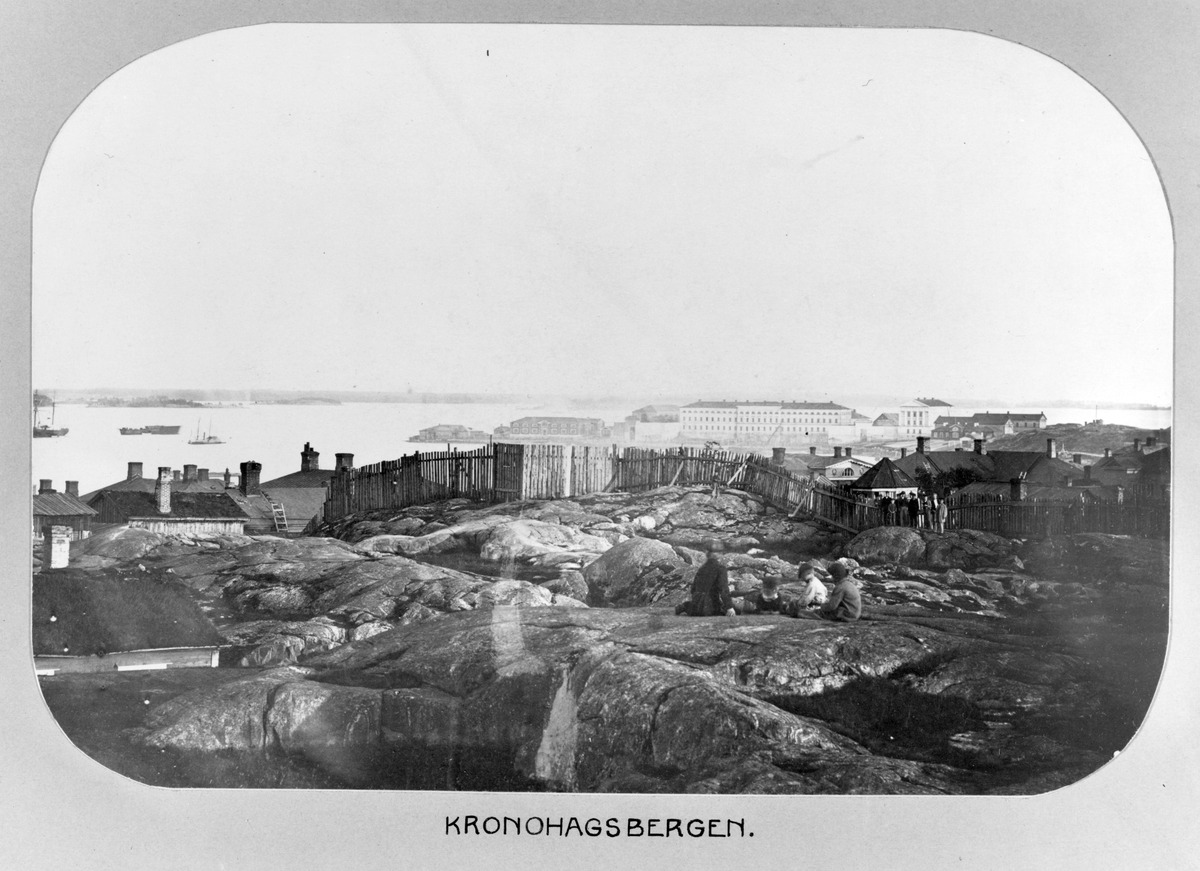
Merikasarmi (taustalla) Katajanokan pohjoisrannalla nähtynä Kruununhaasta
sisällön kuvaus: Merikasarmi (taustalla) Katajanokan pohjoisrannalla nähtynä Kruununhaasta. mustavalkoinen
Ajankohta: kuvausaika 1860-1869
Paikka: Suomi, Uusimaa, Helsinki, Katajanokka Helsinki, Kruununhaka   Katajanokka
Aiheet: kalliot, aidat, rannat, vesialueet, sotilasalueet, kasarmit, lapset, asuinrakennukset